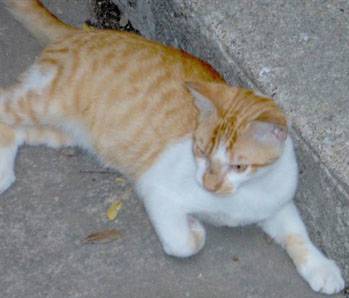
Label: cat